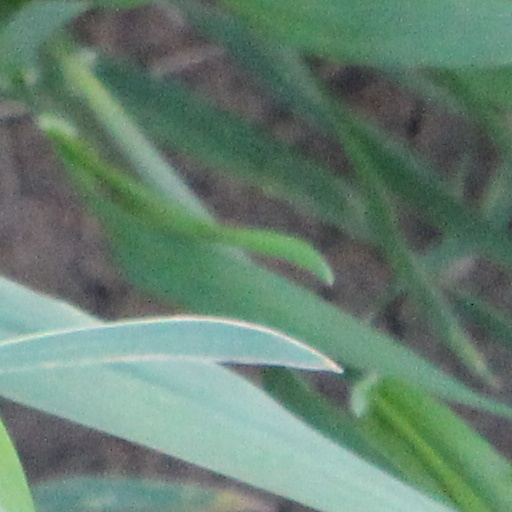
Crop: wheat